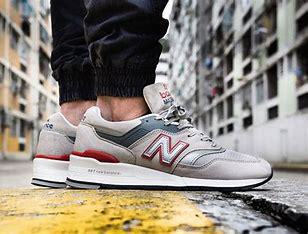
Brand: New
Model: Balance 997